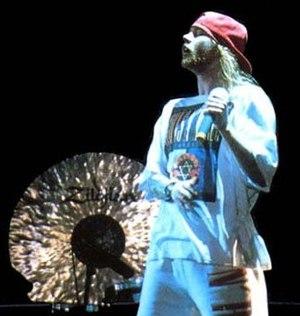
Guns N' Roses est un groupe américain de hard rock, originaire de Los Angeles, en Californie. Formé en 1985, il se compose du chanteur Axl Rose, des guitaristes Slash et Izzy Stradlin, du bassiste Duff McKagan et du batteur Steven Adler. Aujourd'hui, le groupe est composé des trois membres originaux dont Axl, Slash et Duff s'ajoutant a ceux-ci Dizzy Reed, Richard Fortus, Melissa Reese et Frank Ferrer. Le groupe est devenu en peu d'années l'un des groupes de hard rock les plus populaires, avec plus de 100 millions d'albums vendus dans le monde, dont 45 millions aux États-Unis.
La chronologie du rock, présente les principaux événements de ce genre musical et des différents courants qui en sont issus.
Cet article présente la discographie du groupe de hard rock américain Guns N' Roses.